Nickelodeon Studios

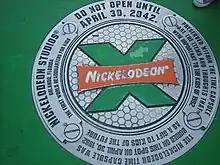
Nickelodeon time capsule, 1993

On June 7, 1990, Universal Studios Florida officially opened to the public. "Nickelodeon Studios Opening Day Celebration!" was broadcast live from the studio on Nickelodeon, hosted by Marc Summers of "Super Sloppy Double Dare". The event was announced by John Harvey of "Super Sloppy Double Dare" and co-hosted by Greg Lee of "Total Panic", Skip Lackey of "Think Fast", Christine Taylor and Kelly Brown of "Hey Dude" (in character as Melody and Brad respectively), and Alie Smith, Matt Brown, Wendy Douglas and Will Friedle of "Don't Just Sit There!". Celebrity appearances were made by Andrea Elson, Bill Cosby, Brooke Theiss, Danny Ponce, Gerard Christopher, Jane Seymour, Jason Hervey, Kellie Martin, Les Lye, Linda Blair, Steven Spielberg and Wil Wheaton. The broadcast included live performances by Kid 'n Play, Perfect Gentlemen and The Cover Girls.